Thibault Isabel

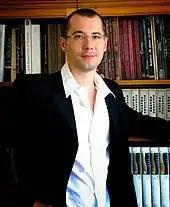
Isabel in 2010

Thibault Isabel was born in Roubaix on 29 April 1978. He obtained a doctorate in film studies from the Charles de Gaulle University – Lille III in 2004 with a dissertation on American cinema from 1981 to 2000. He has been editor-in-chief of "", a journal founded by Alain de Benoist and a part of the French New Right, although Isabel does not consider himself right-wing. He is the editor of the website Linactuelle.fr which he founded in 2018 and participates in Michel Onfray's magazine "Front Populaire", launched in 2020.